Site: brandenburg
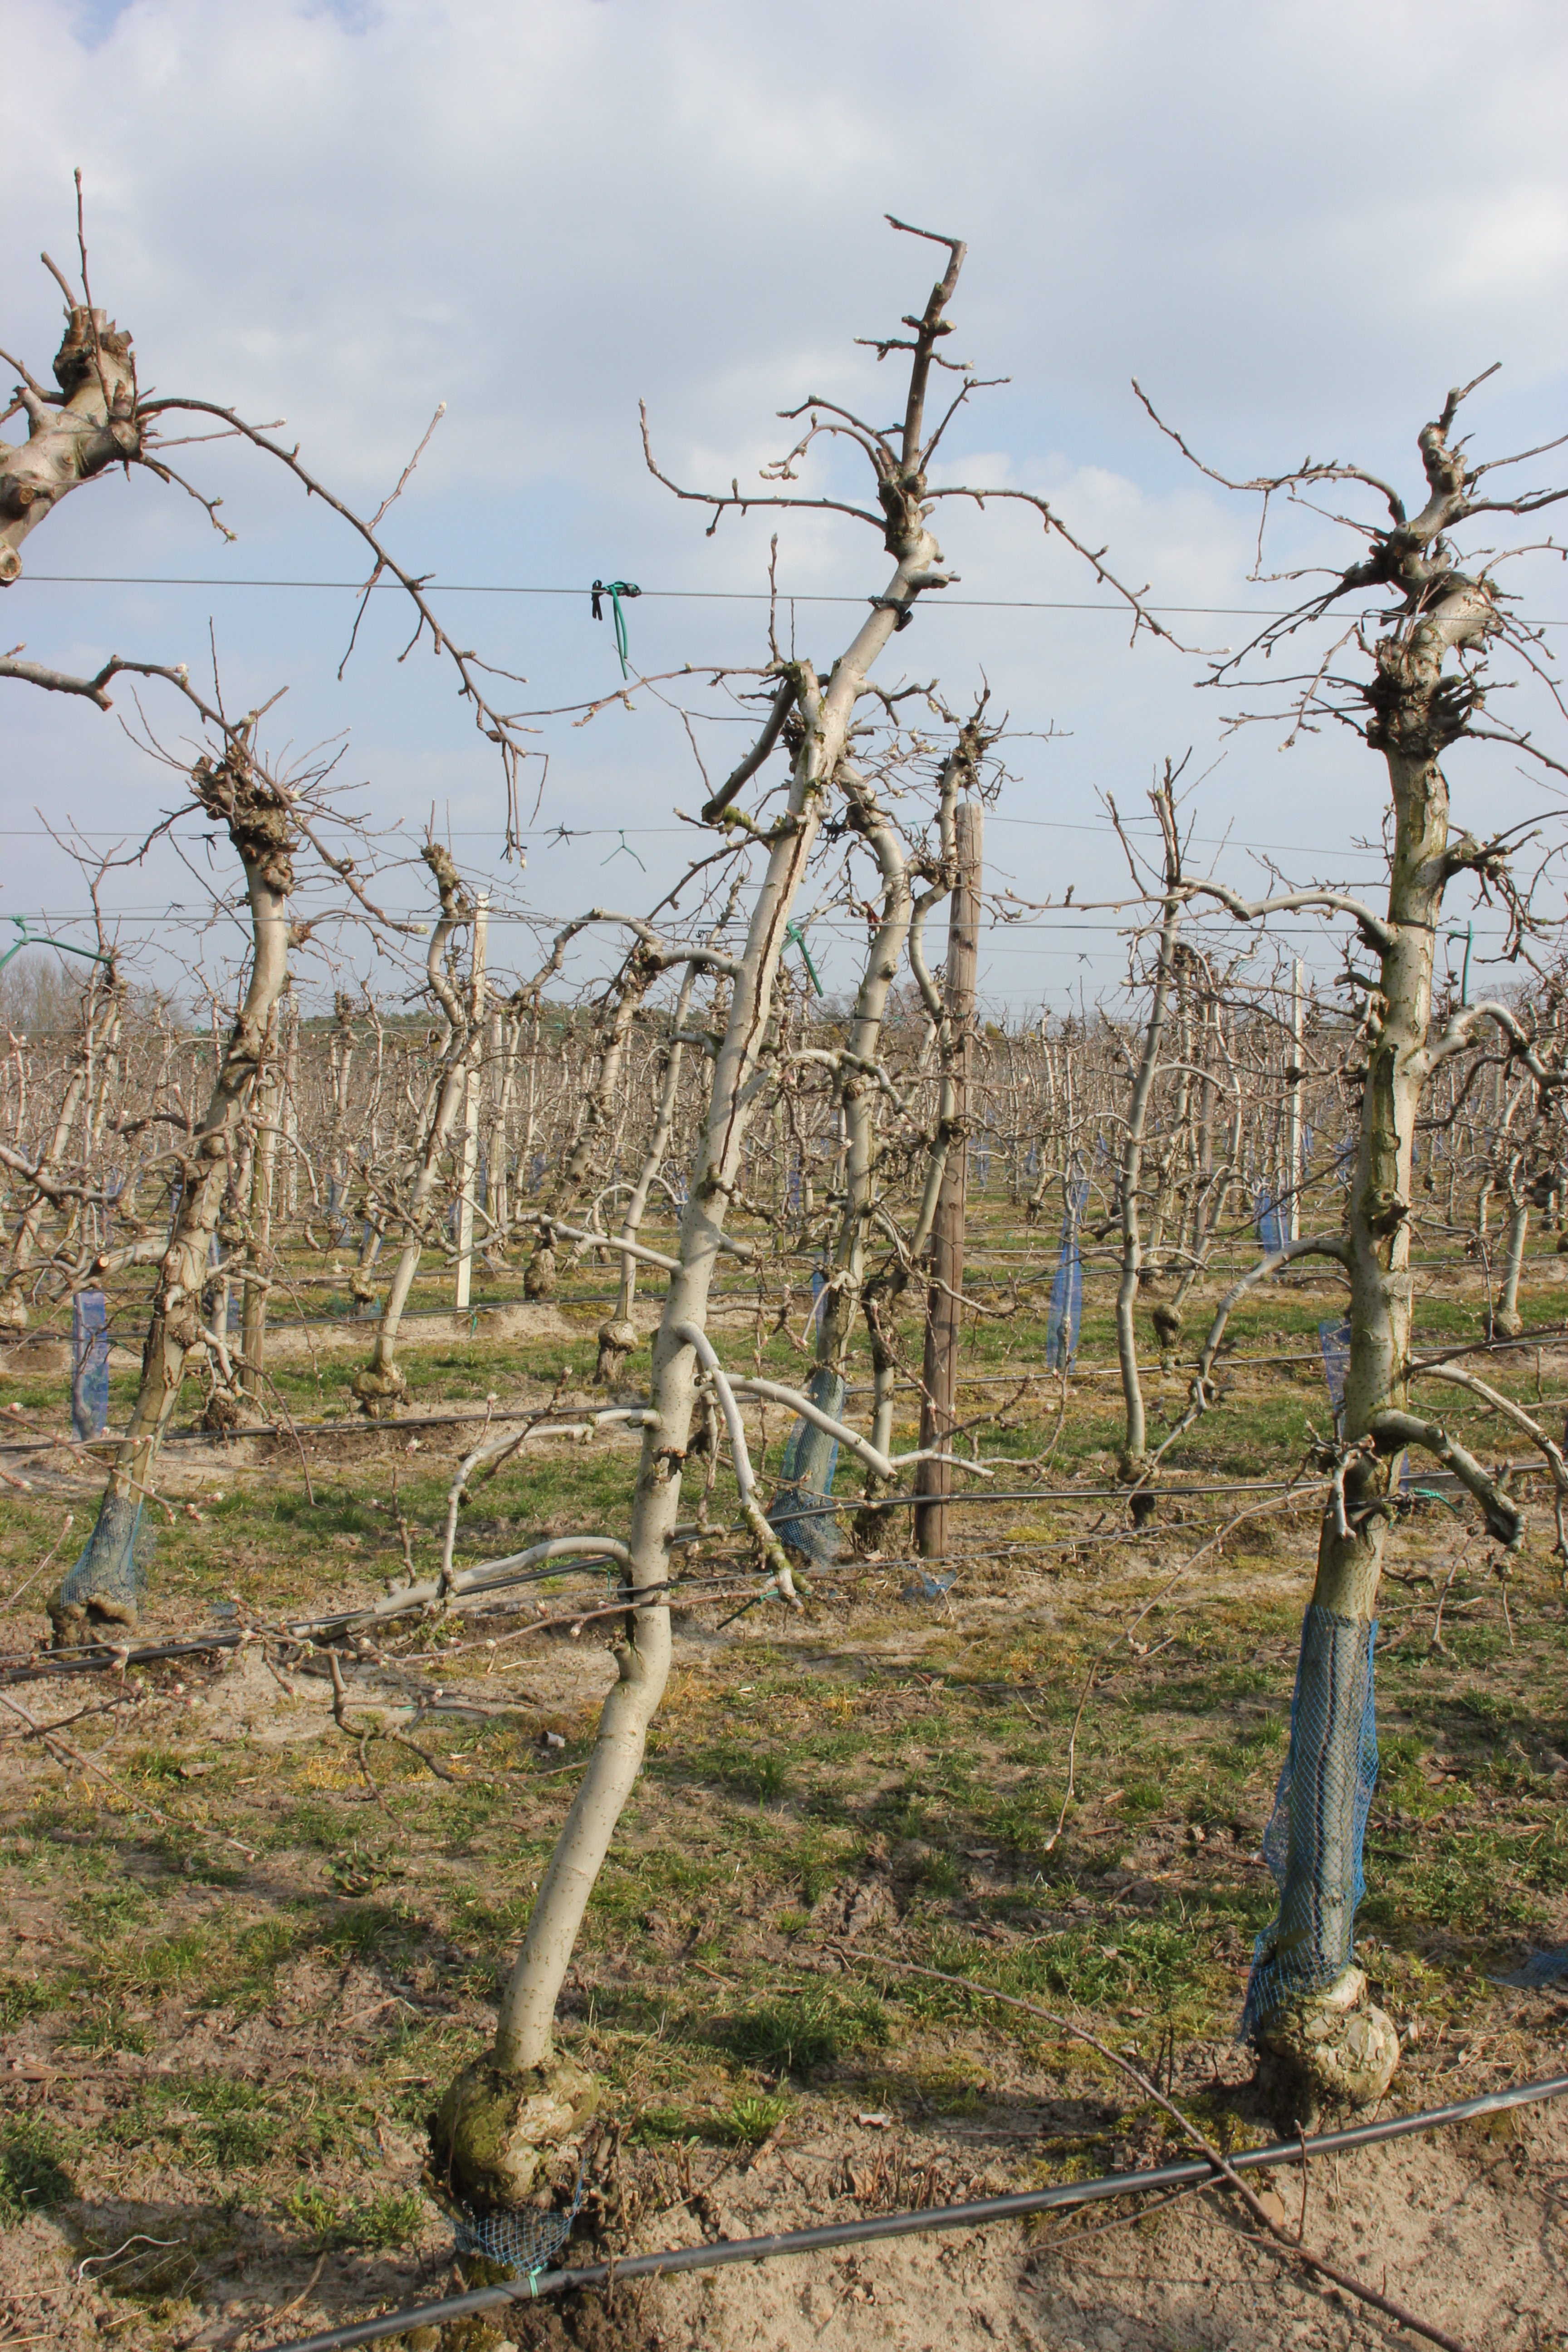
Growth stage (BBCH 03): Bud development